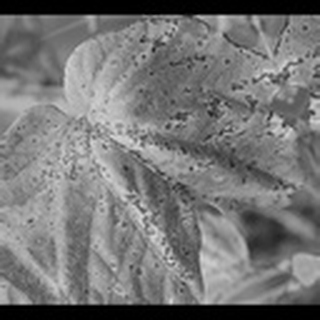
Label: cotton_bacterial_blight